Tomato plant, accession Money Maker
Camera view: vertical (180 deg); turntable rotation: 210 degrees
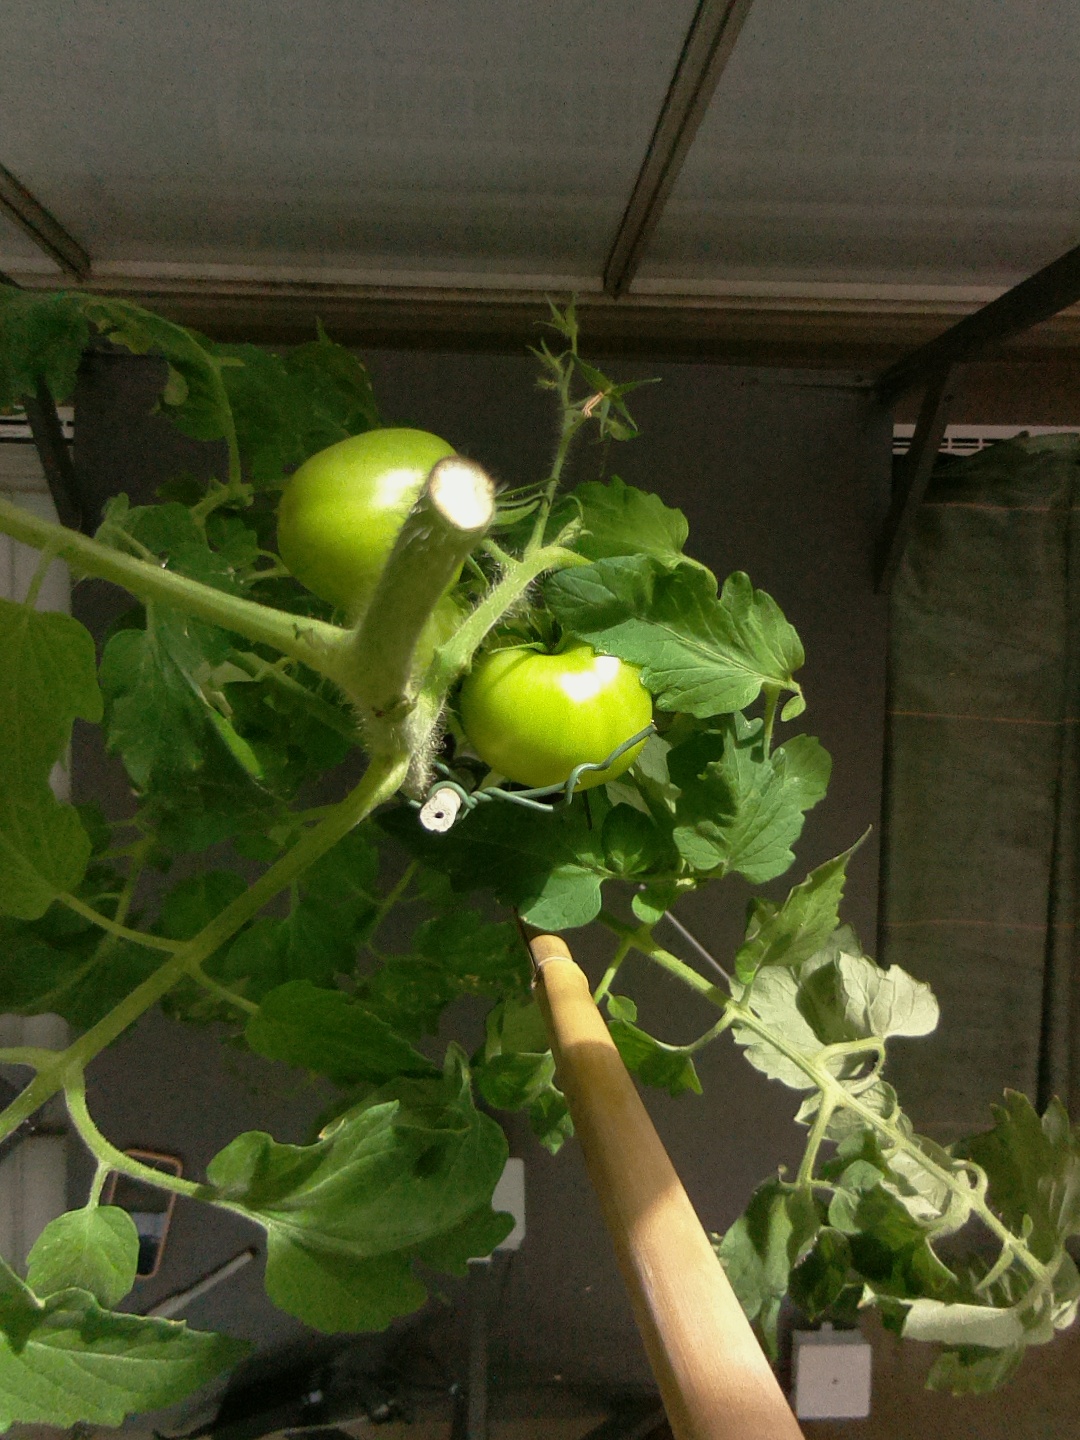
BBCH growth stage 75: 50%-60% of final fruit size